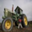
Label: tractor